The Cosmic Geoids and One Other

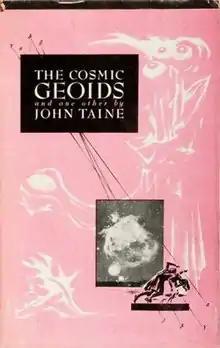
Dust-jacket from the first edition

The Cosmic Geoids and One Other is a collection of two science fiction novellas by author John Taine (pseudonym of American writer Eric Temple Bell). It was first published in 1949 by Fantasy Publishing Company, Inc. in an edition of 1,200 copies. The title novella is a loose sequel to Taine's novel, "The Time Stream", and was later serialized in the magazine "Spaceway", in three parts beginning in December 1954. The other novella, "Black Goldfish", was first serialized in the magazine "Fantasy Book", in two parts beginning in 1948.